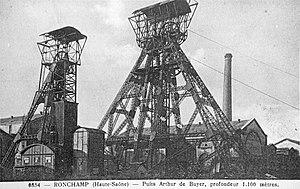
Le puits Arthur-de-Buyer après 1928 avec le chevalement double.
L'histoire de la Haute-Saône commence le 5 février 1790 en tant que département français. La ville de Vesoul est désignée comme chef-lieu grâce à sa position centrale.
Le maquis du Chérimont est un maquis installé en mars 1944 dans les forêts aux alentours d'Étobon, Magny-Danigon et Champagney, dans le nord de la Haute-Saône. À la suite d'un accrochage non planifié, une grande partie du groupe alors présent prit la fuite, mais fut arrêté et exécuté, principalement à Magny-Danigon.
Le chevalement est un assemblage de madriers et de poutres.
Le puits Arthur-de-Buyer est l'un des principaux puits des houillères de Ronchamp, situé sur le territoire de la commune de Magny-Danigon, dans le département français de la Haute-Saône et la région Bourgogne-Franche-Comté. Ce puits est creusé dès 1894 pour assurer l'avenir de la compagnie minière qui se trouve dans une situation délicate à cette époque. Le projet est mené par Léon Poussigue, directeur des houillères depuis 1891. Il est chargé de diriger des travaux de creusement, de concevoir les bâtiments et d'installer chaque machine. Le siège est baptisé du nom du président Arthur de Buyer, en fonction depuis 1876 et parti en retraite lors de la mise en activité de la fosse.
Les Vosges saônoises forment en France un territoire culturellement lié à une économie, à une géographie, à une histoire et à un folklore particulier. Situé dans le nord et l'est du département de la Haute-Saône, en région Bourgogne-Franche-Comté. Il est composé d'un ensemble de montagnes, de collines et de plaines vallonnées appartenant au massif des Vosges au nord et à celui du Jura au sud. Il se prolonge au sud, sur le plateau de la Haute-Saône, et a donné son nom au pays des Vosges saônoises, une structure de regroupement de collectivités locales.